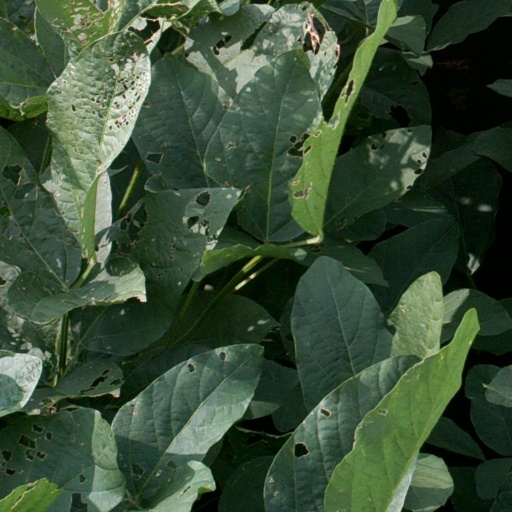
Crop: soybean